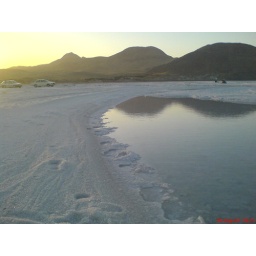
You can walk easily on salt.these white line near the water are salt...you can use it for cooking...